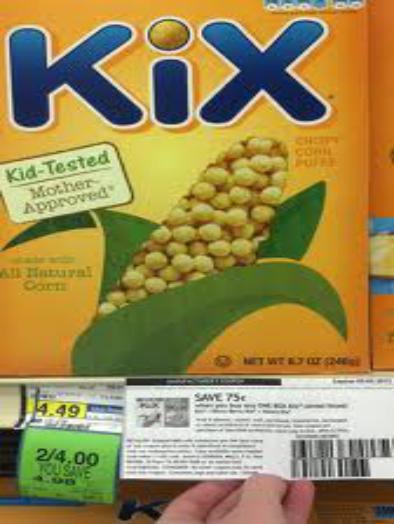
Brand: Honey Kix
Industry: Food